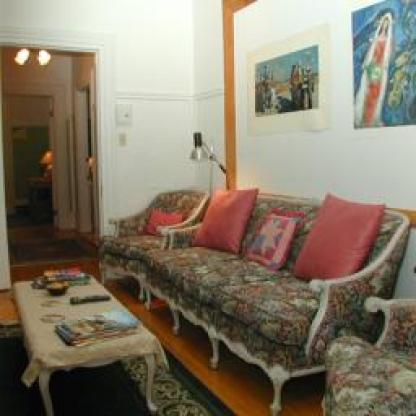
Scene: Indoor